Sceriman family

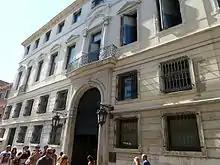
The Palazzo Zeno Manin Sceriman in Venice

Further success came with the turn of the 18th century. In 1699, on the recommendation of the Papacy, Leopold I (1658–1705), then ruler of the Austro-Hungarian Empire, granted the Scerimans titles of Counts in Hungary. In the same year, based on a report sent to the Congregation for the Propagation of the Faith "(Propaganda Fide)" in Rome, it was evident that the Scerimans had some 50 servants and up to a 100 agents in the royal capital of Isfahan alone. Around the same time, as a result of the loan given several years earlier, the Scerimans were given numerous privileges by the Senate of the Republic of Venice. A climactic point was reached in the mid-18th century, as members of the family were raised to the class of nobility in numerous Italian city-states. Even though their efforts to join the Venetian Patriciate, which they had started in the early 18th century, did not succeed, they were well integrated in the ruling class of the Venetian Republic via marriage alliances with several noble Venetian families. Their prestige as foreigners in the Venetian state was also increased by being well-integrated into the hierarchy of the Catholic Church. For example, Basilio, son of Gaspar Sceriman, was, according to D. Maxwell White, given the position of a monsignor and later even became governor of several administrative regions. Another family member, Domenico Sceriman, became a bishop after being elected. Around that time, family member David Sceriman was likely the richest Armenian in Livorno. In the 1760s, another Sceriman in Venice, (whose mother was a Venetian noblewoman), would become a renowned writer and satirist.